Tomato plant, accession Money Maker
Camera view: horizontal (90 deg, fisheye); turntable rotation: 30 degrees
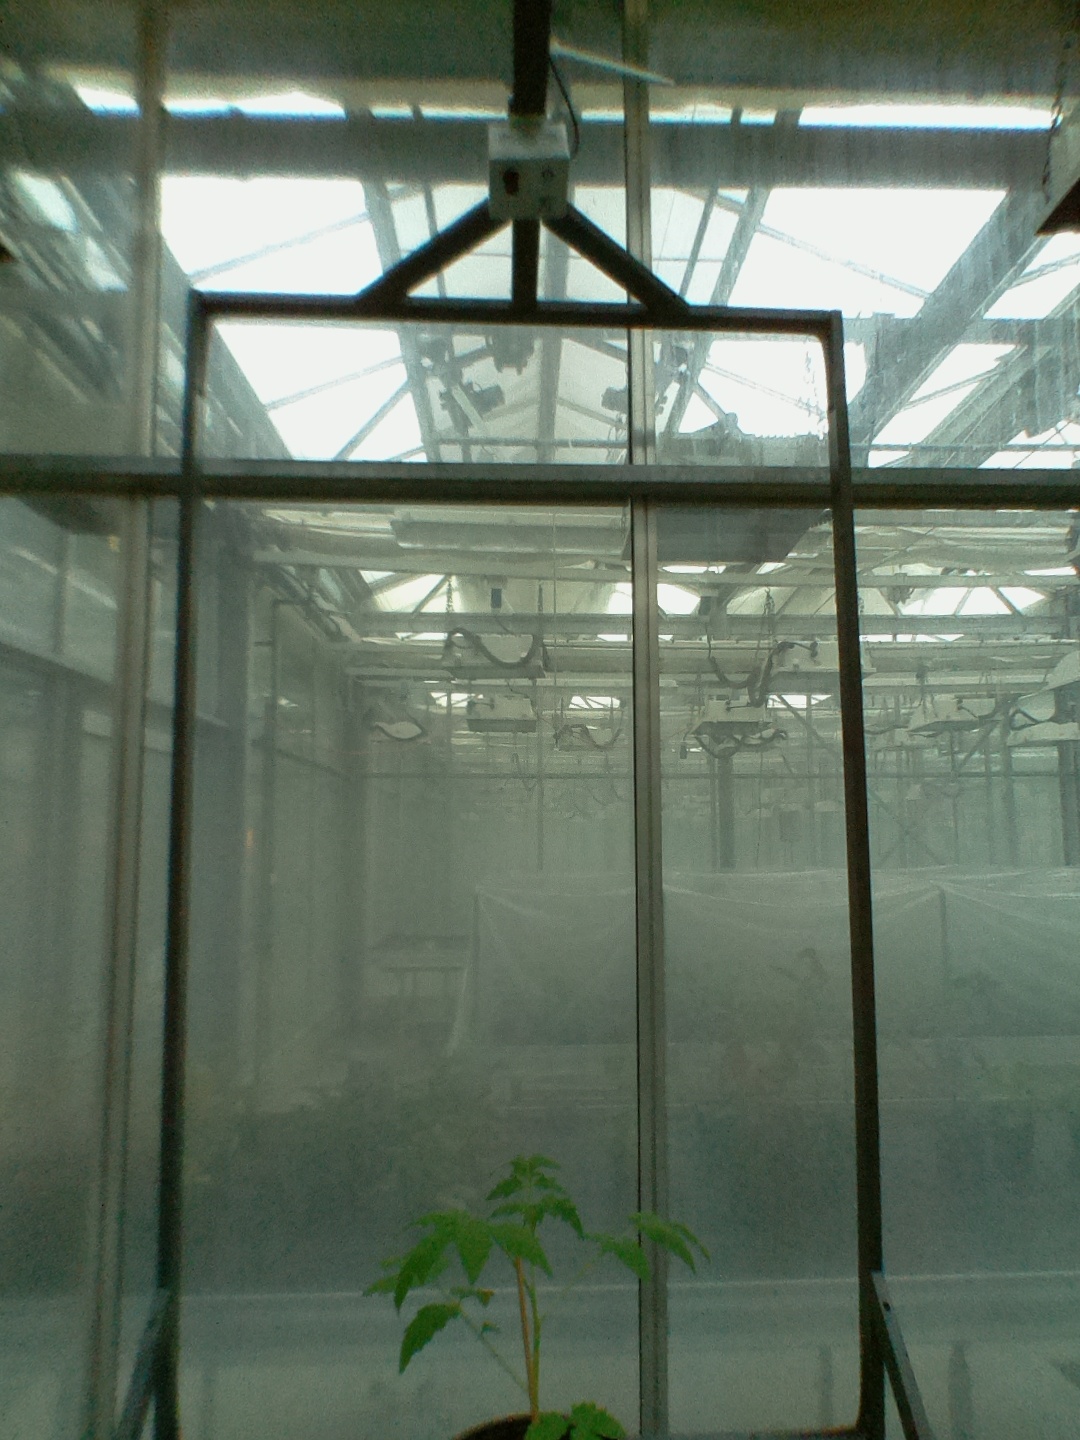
BBCH growth stage 13: 6 of true leaves visible